List of birds of the Andaman and Nicobar Islands

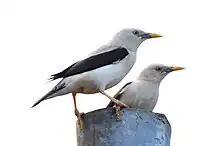
White-headed starling

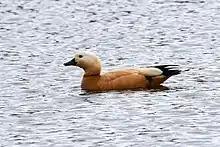
Ruddy shelduck

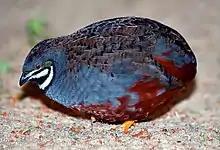
King quail

The following is a list of species endemic to the Andaman and Nicobar Islands by region: